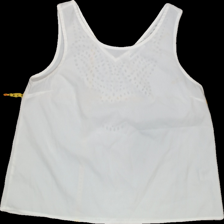
View: front
Type: Top
Category: Ladies
Brand: Not Applicable
Colors: White
Material: 100% Poly
Pattern: Plain
Cut: Regular
Size: S
Season: All
Trend: No trend
Stains: Yes
Price range: <50
Recommended usage: Export